Rosia Water Tanks

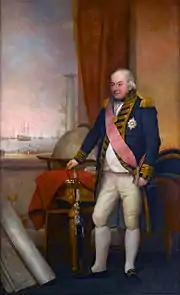
Admiral John Jervis recommended construction of the Rosia Water Tanks at Rosia Bay.

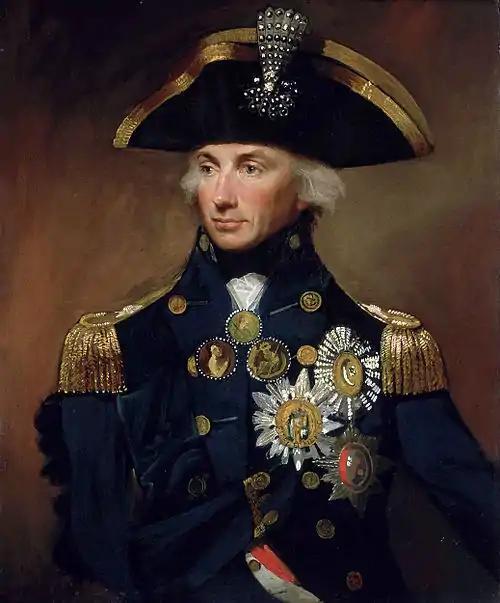
The Rosia Water Tanks allowed Vice Admiral Horatio Nelson to provide for his Royal Navy vessels.

John Jervis, 1st Earl St Vincent (1735–1823), Admiral in Charge of the Mediterranean Fleet, made recommendations in 1799 concerning the location of the Victualling Yard in Gibraltar. St Vincent advised the Victualling Yard be relocated from the Old Mole area to Rosia Bay so that both water and food could be provided to Royal Navy vessels from one site. Governor O'Hara did not approve of St Vincent's plan because he proposed to finance it by selling the naval stores at Waterport and Irish Town. However St Vincent won.